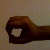
The image shows a hand gesture representing the number 0 in Indian Sign Language.